Molle Islands National Park

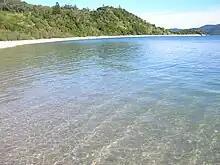
Sandy Bay, South Molle Island, 2007

On South Molle Island and Long Island there are marked walking tracks. Most are graded easy and some are suitable for mountain biking. Viewing wildlife, swimming and snorkelling are other popular recreational activities.